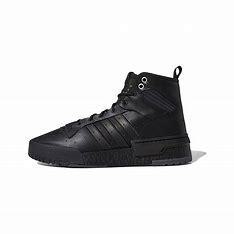
Brand: adidas
Model: originals Adidas Originals Rivalry Rm